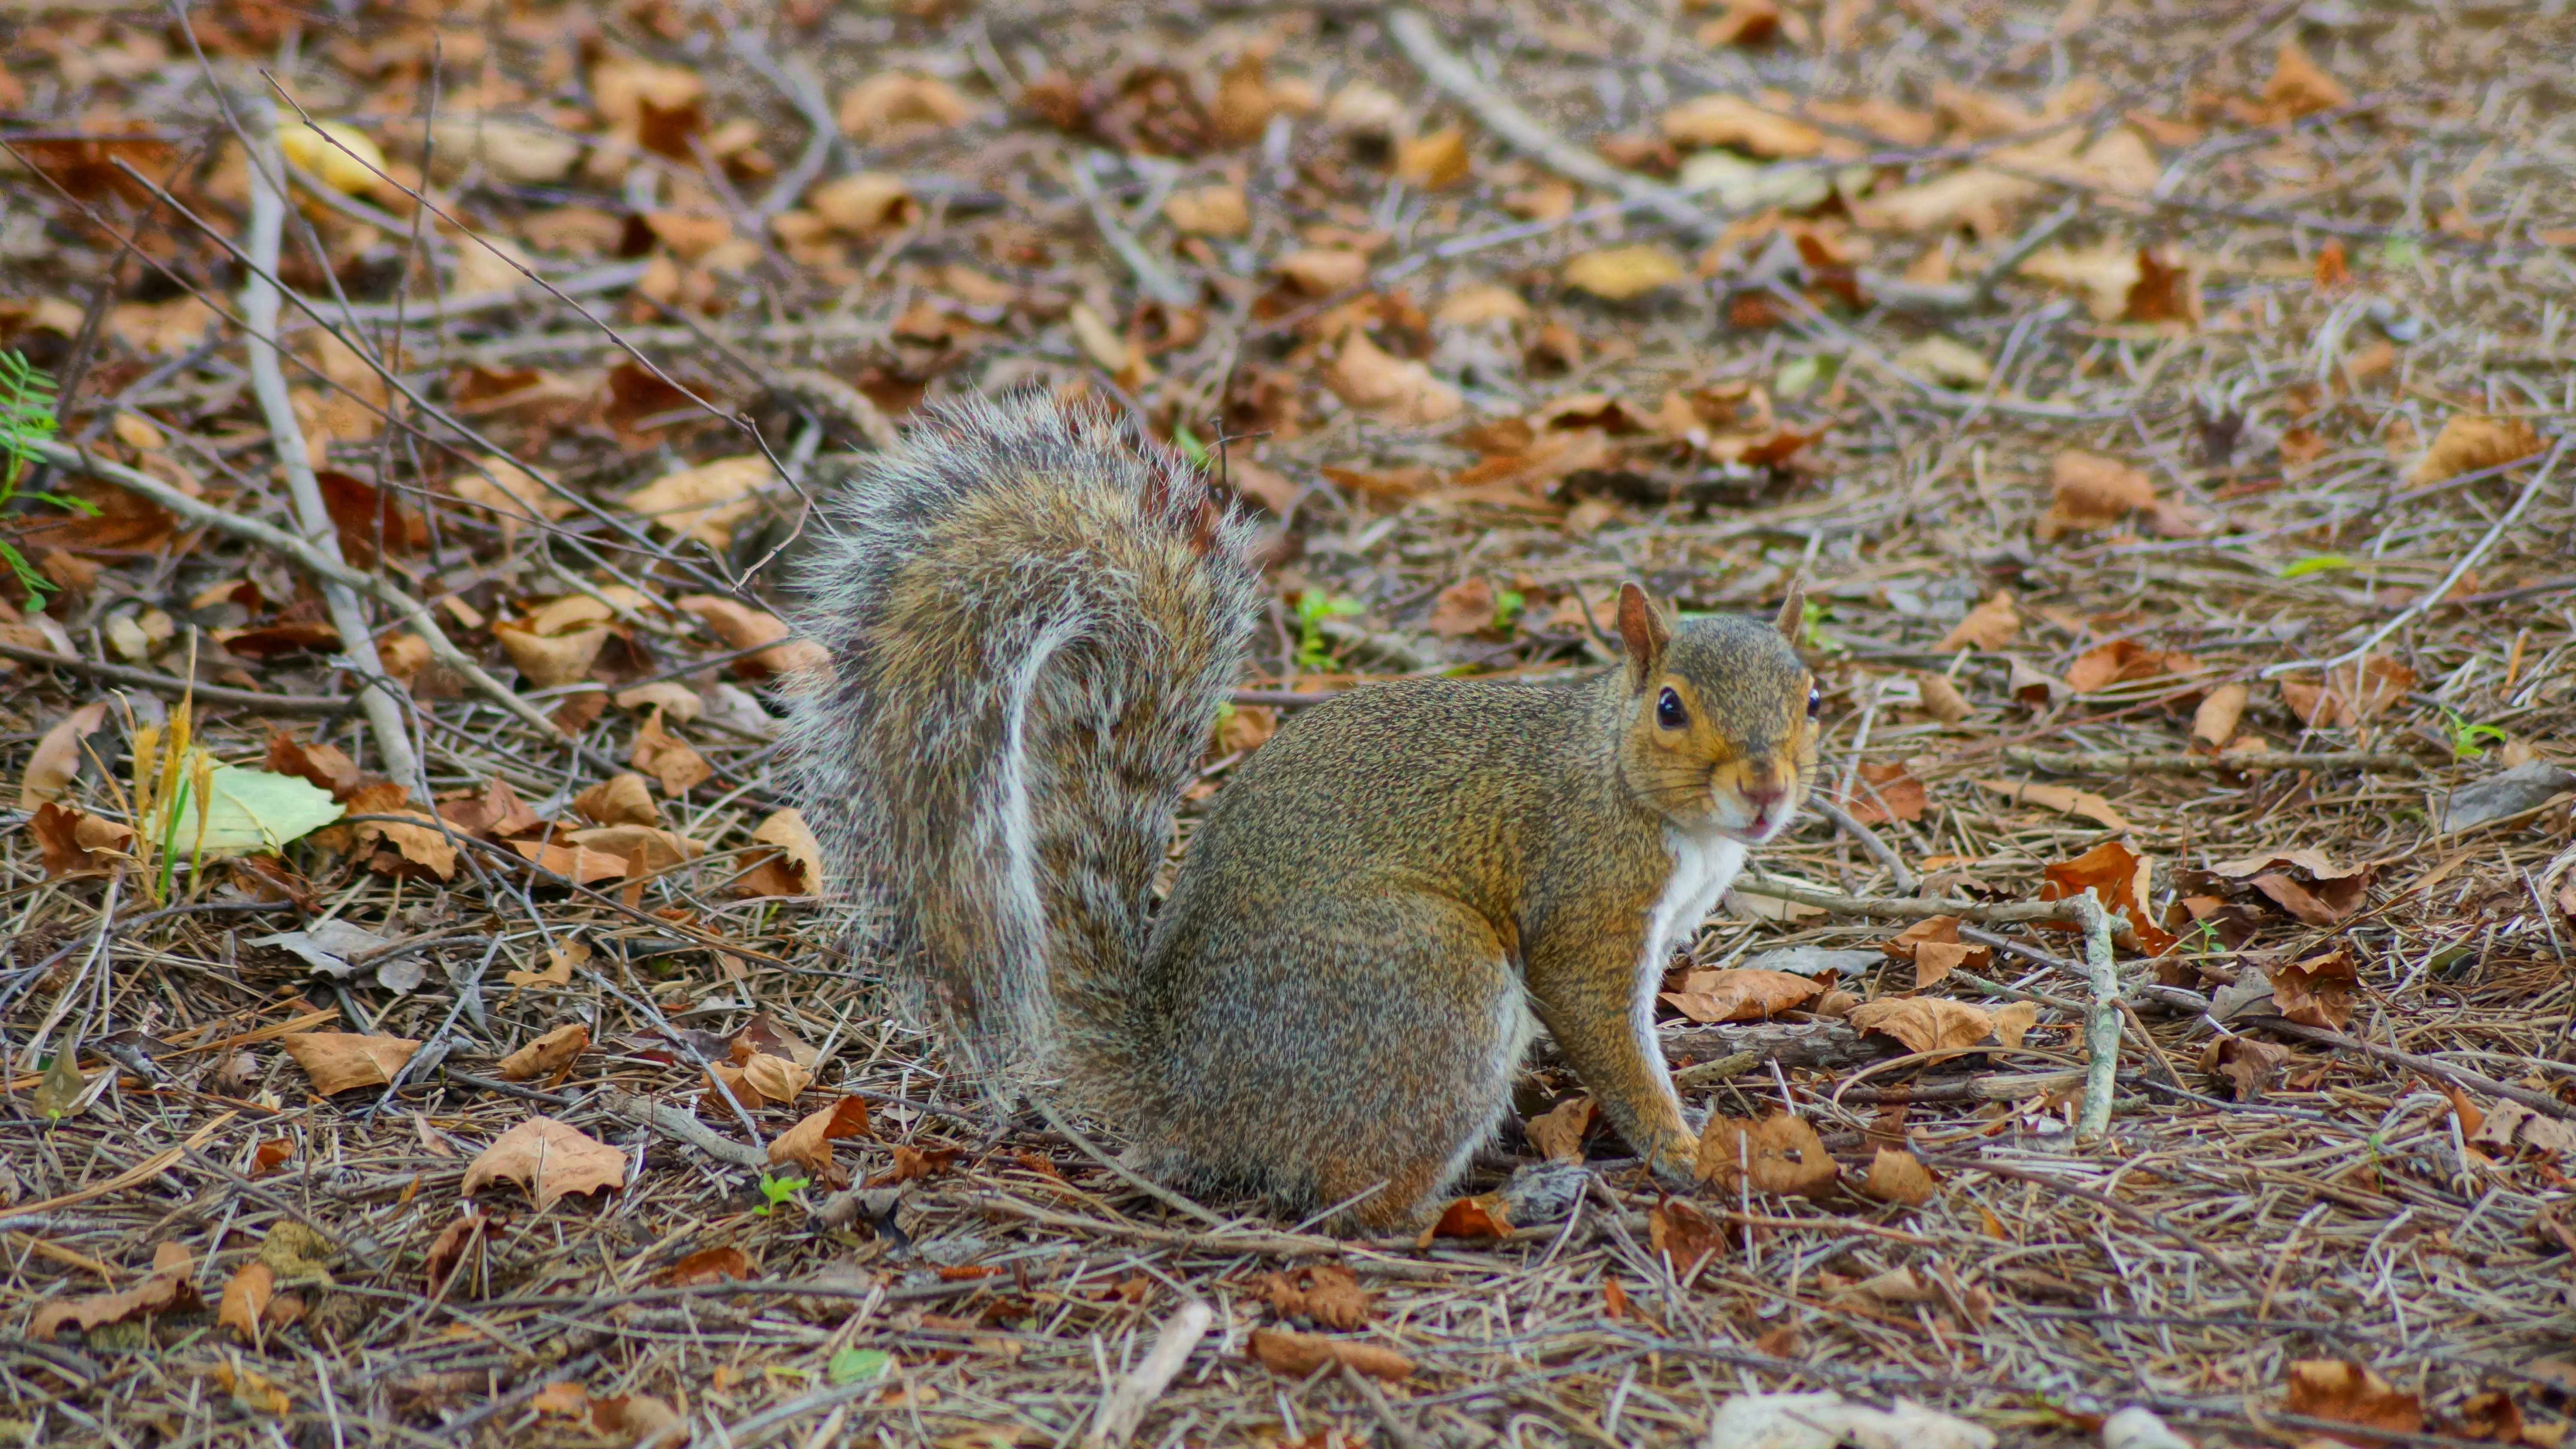
wildlife, autumn, mammal, squirrel, rodent, fauna, vertebrate, chipmunk, ibm, rtp, fox squirrel